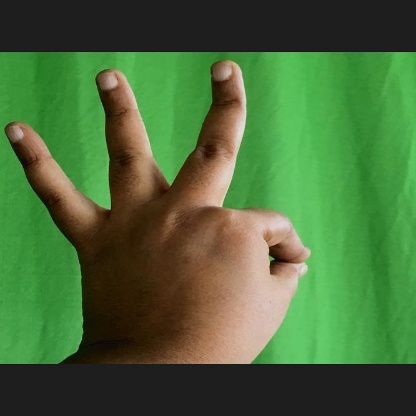
Mudra: Hamsasyam